Broadway to Hollywood (film)

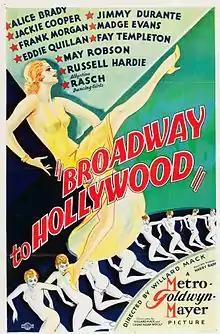
Theatrical release poster

Broadway to Hollywood is a 1933 American pre-Code musical film directed by Willard Mack, produced by Harry Rapf, cinematography by Norbert Brodine and released by Metro-Goldwyn-Mayer. The film features many of MGM's stars of the time, including Frank Morgan, Alice Brady, May Robson, Madge Evans, Jimmy Durante, Mickey Rooney, and Jackie Cooper. Brothers Moe Howard and Curly Howard of The Three Stooges appear—without Ted Healy and without Larry Fine—almost unrecognizably, as Otto and Fritz, two clowns in makeup. It was the first film to feature Nelson Eddy.